Structure of the Chilean Army

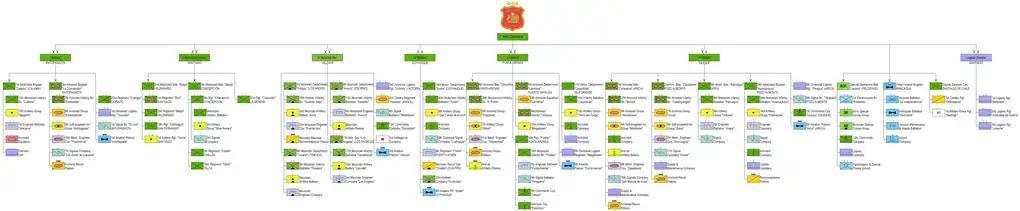
Structure of the Chilean Army 2019 (click on image to enlarge)

All infantry units and most of the artillery regiments are named after important battles or places in Chile, while the cavalry regiments are named after the various types of cavalry. These are the units: